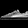
Label: Sneaker